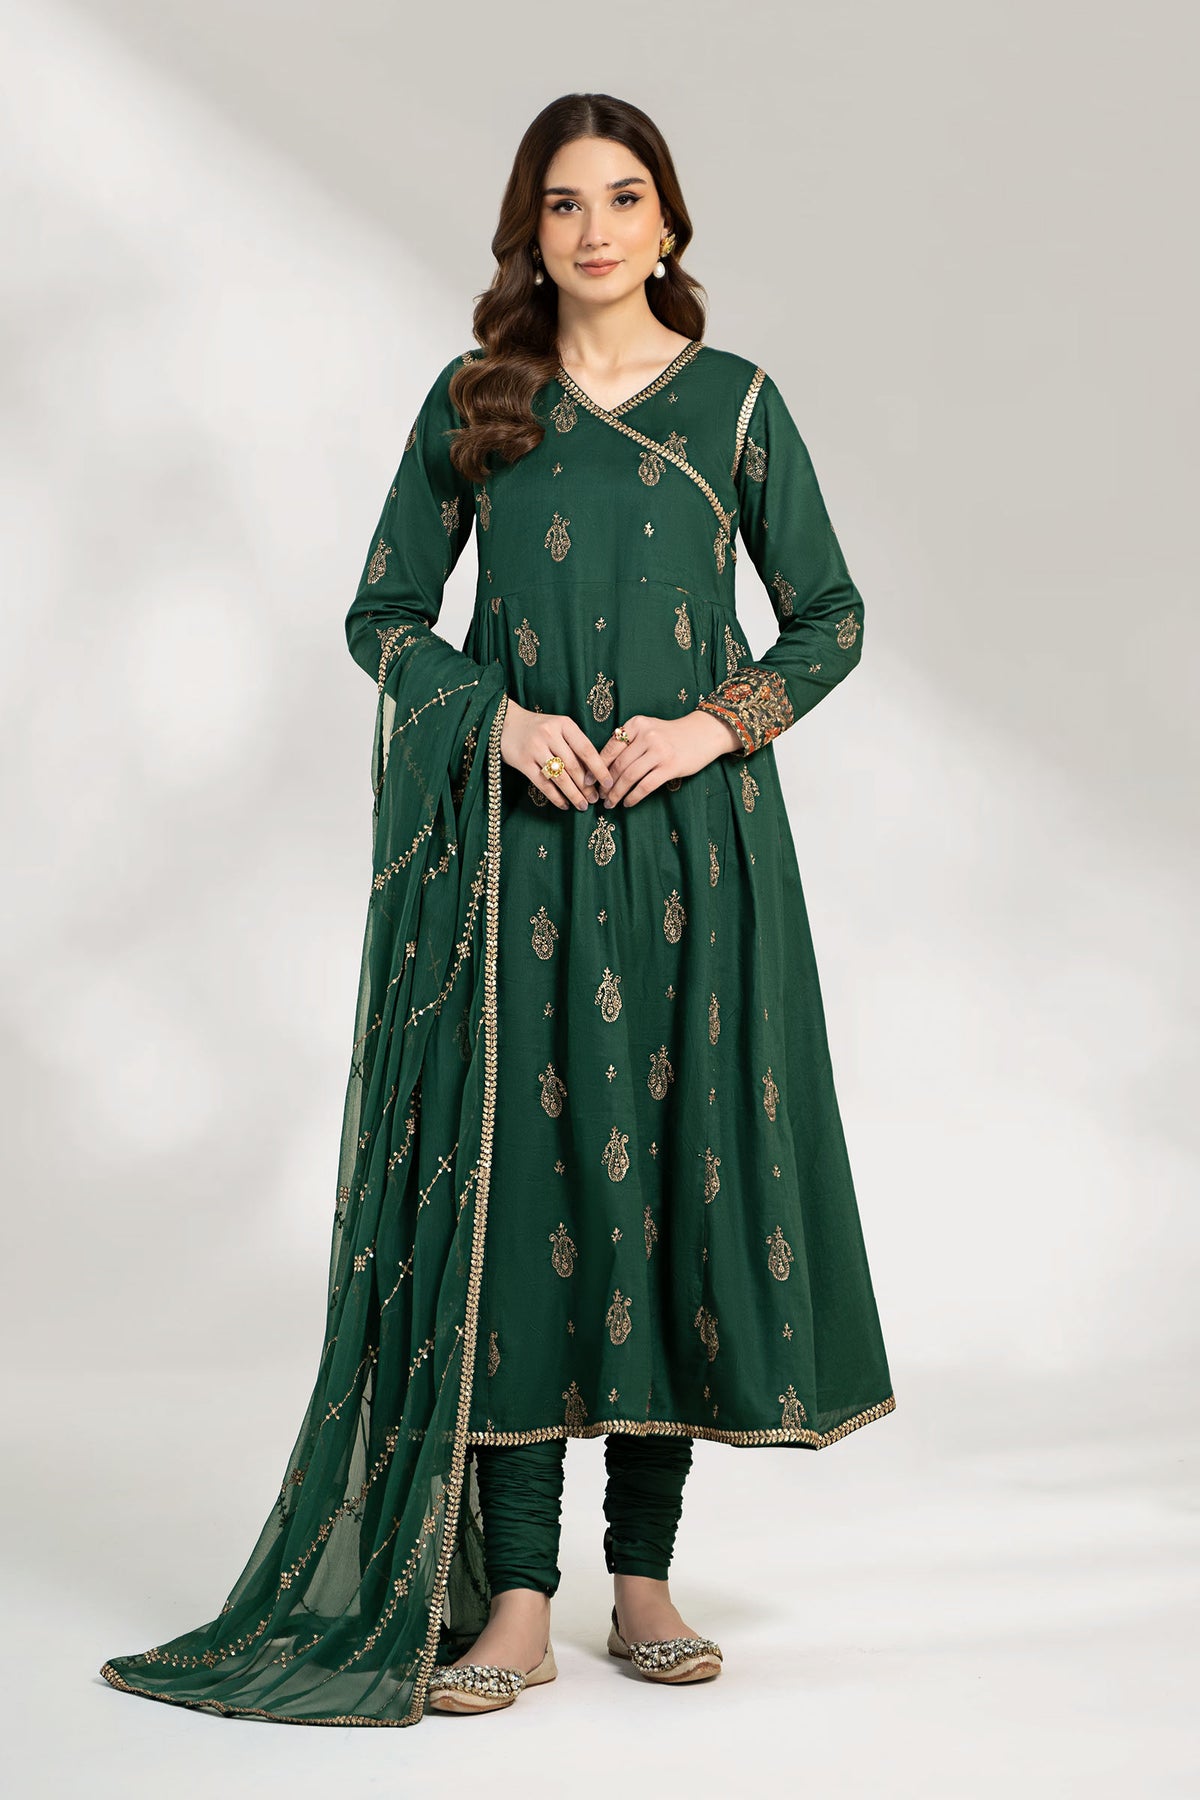
dark green embroidered georgette salwar